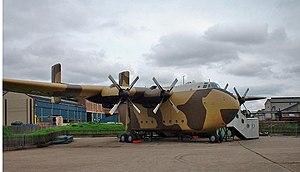
Le musée des transports de l'armée était un musée rassemblant des véhicules de l'armée de terre britannique à Beverley, dans le Yorkshire de l'Est, en Angleterre. Il n'a pas connu le succès commercial, est passé dans le public, avant d'être fermé à l'été 2003. Ses collections ont été transférées au National Army Museum.